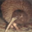
Label: bird